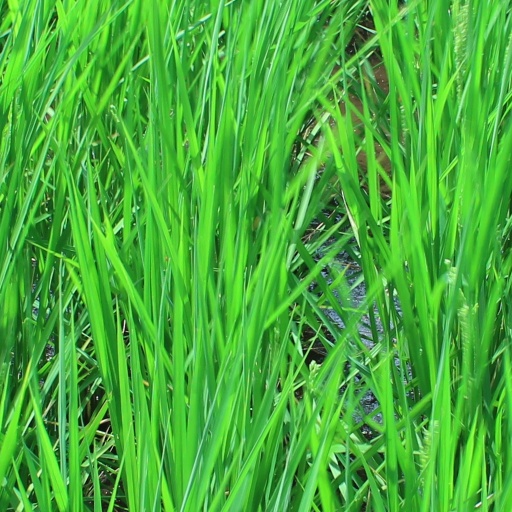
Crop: rice